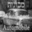
Label: automobile